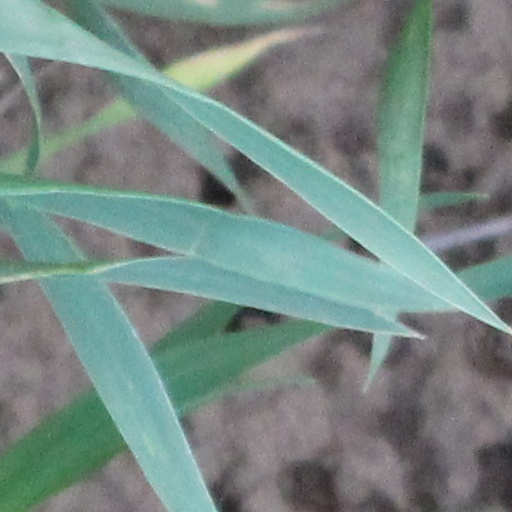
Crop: wheat